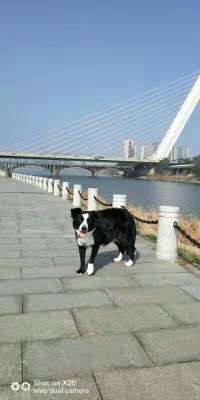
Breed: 2594-n000109-Border_collie